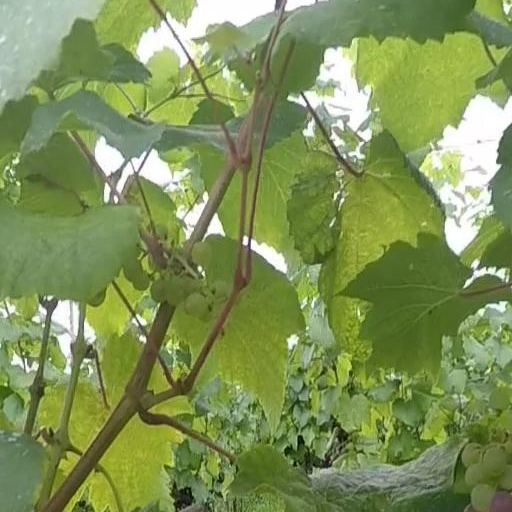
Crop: grape